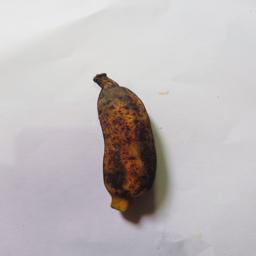
Banana variety: Bangla Kola